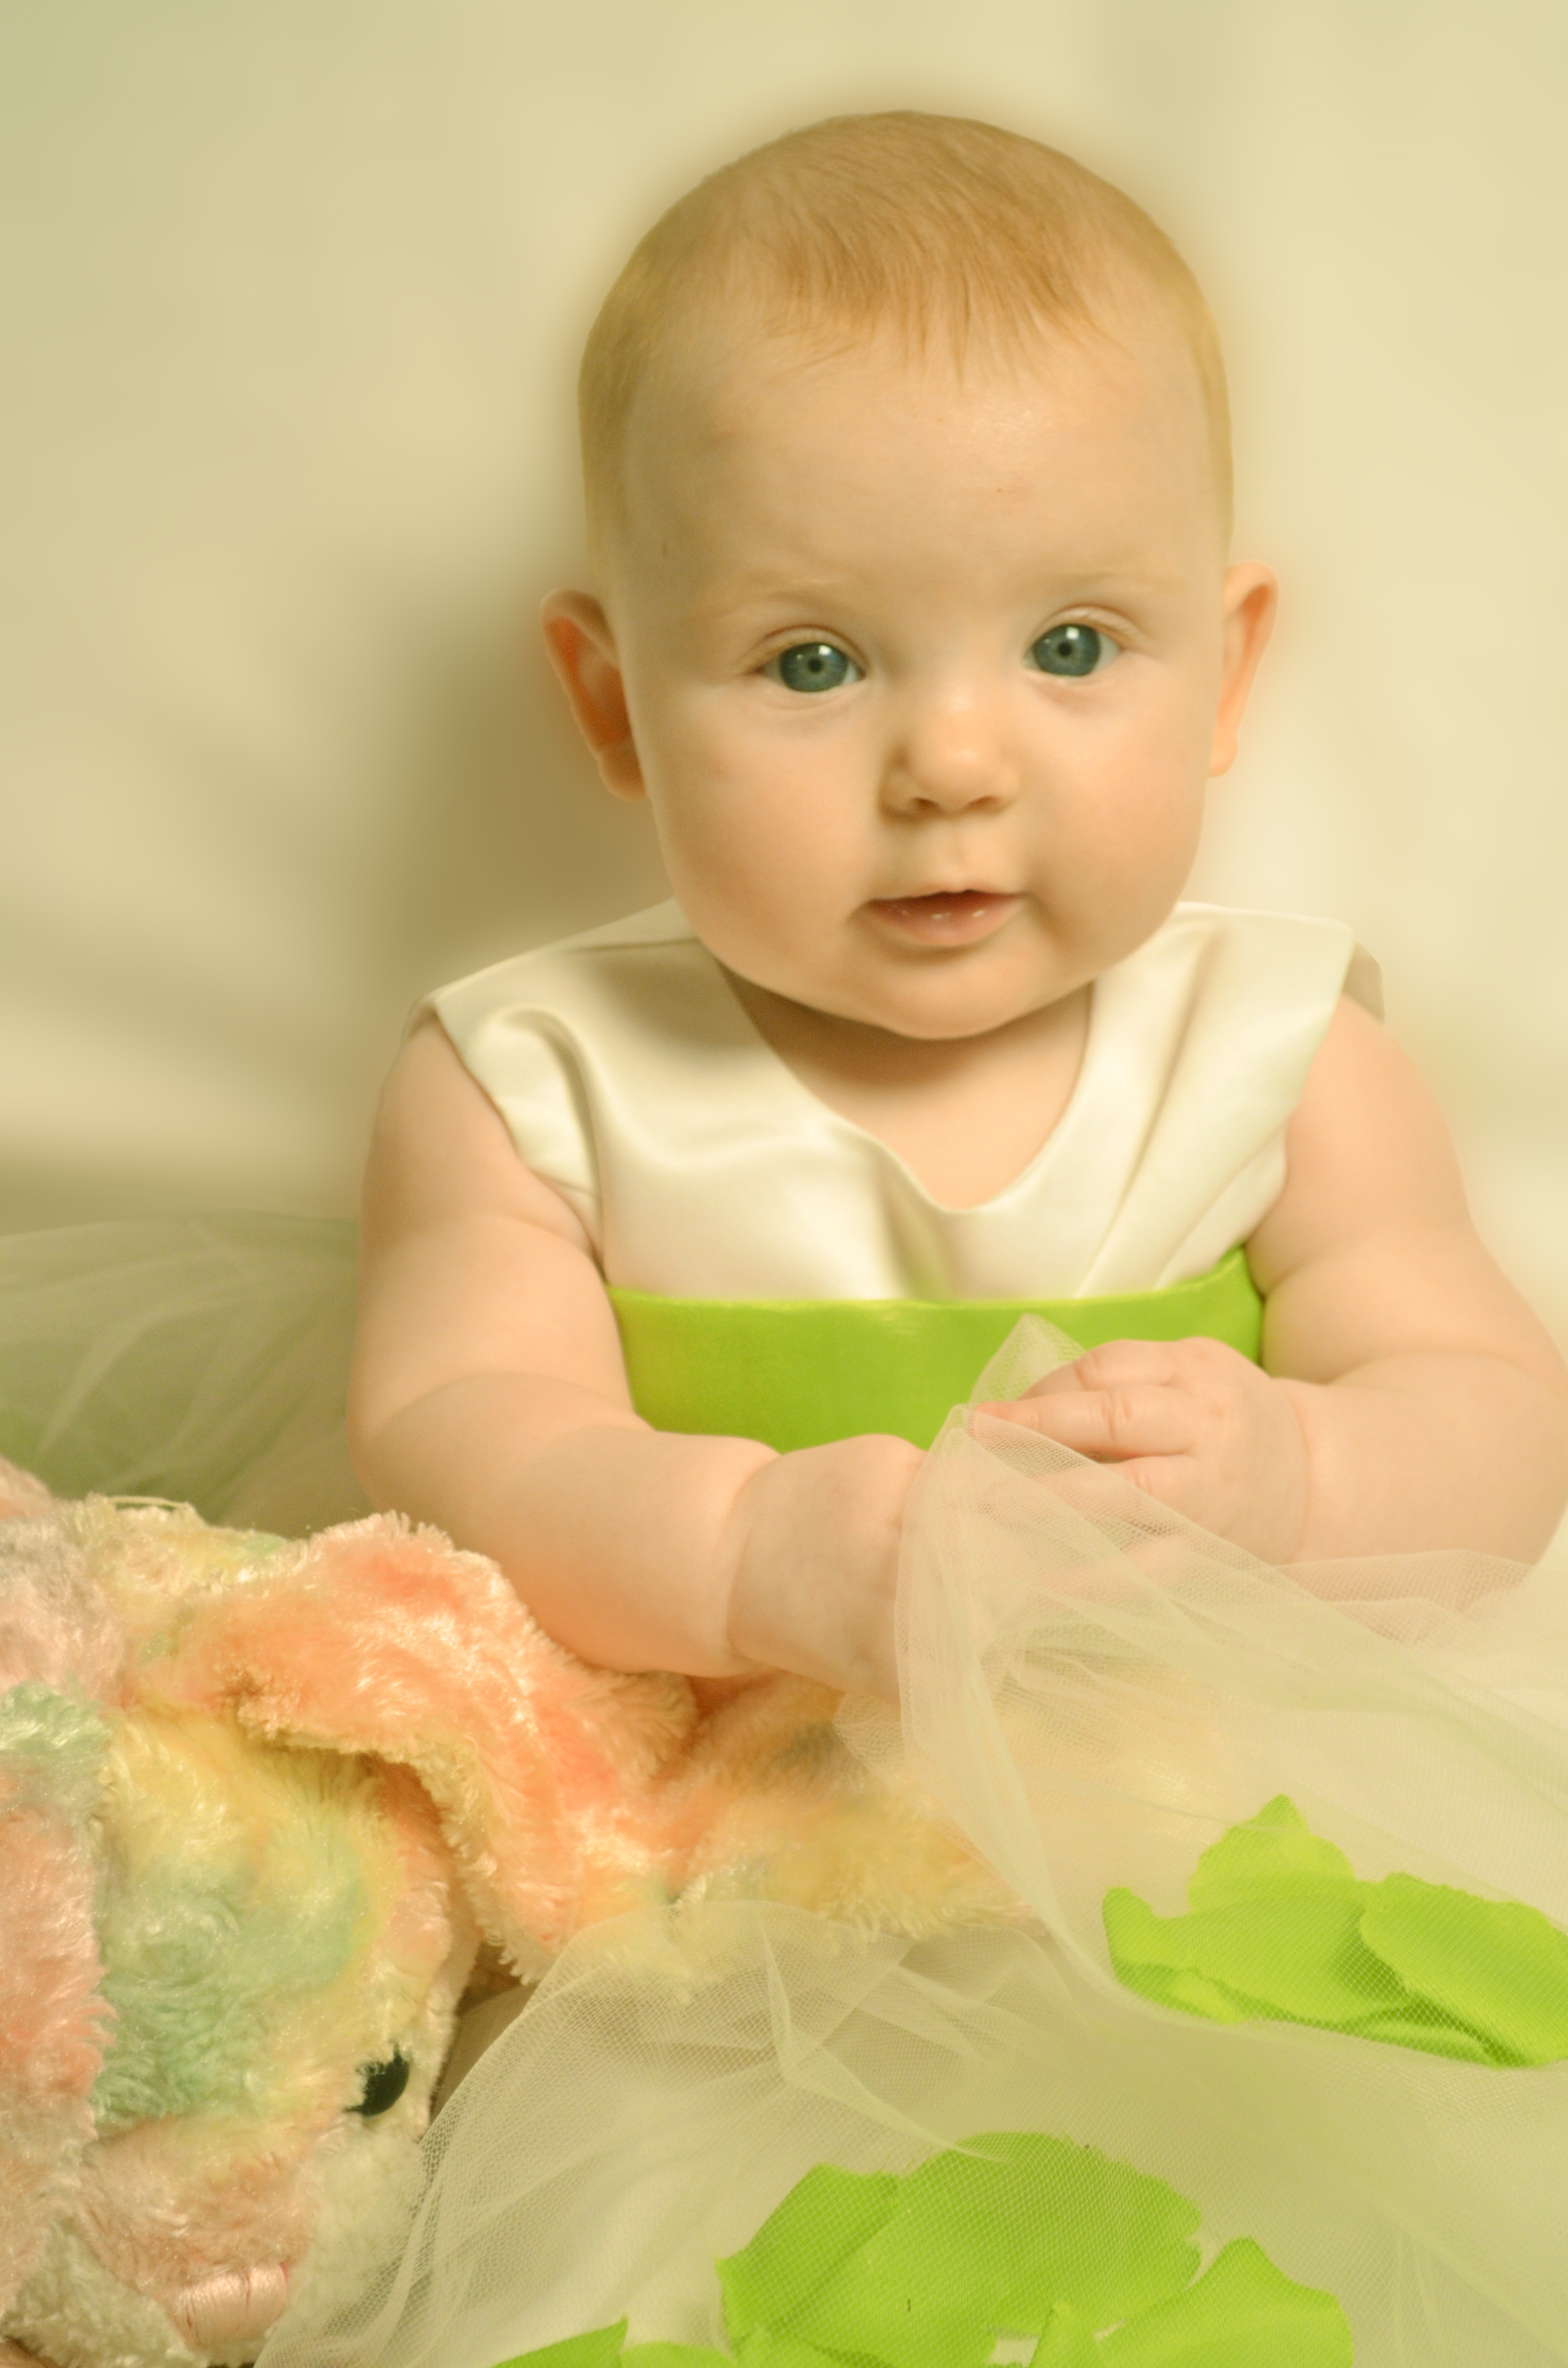
girl, play, sweet, boy, young, green, child, baby, smile, doll, cheek, infant, toddler, iris, skin, easter, adorable, lookin, human hair color